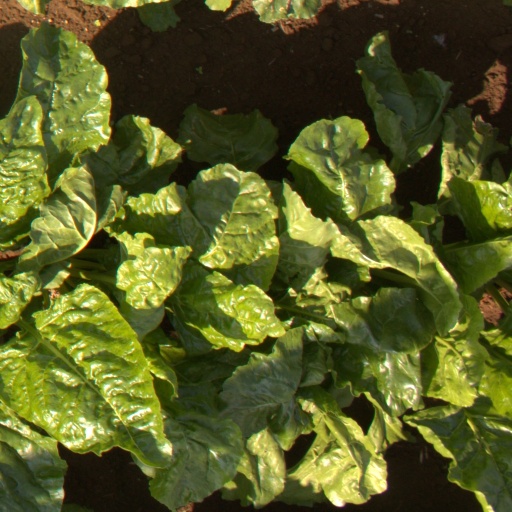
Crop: sugar beet